Lupu Bridge

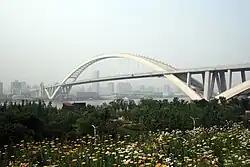

The Lupu Bridge, named after Luwan District, is a through arch bridge over the Huangpu River in Shanghai, China, connecting the city's Huangpu and Pudong districts. It is the world's third longest steel arch bridge, after the Ping'nan Third Bridge in Guangxi and the Chaotianmen Bridge in Chongqing. The bridge has a total length including approach spans of and opened on June 28, 2003. The main bridge structure is 750m long including the two side spans of 100m each, and the main span of over the Huangpu River is longer than the previous record holder for the longest arch bridge, the New River Gorge Bridge in Fayetteville, West Virginia. It cost 2.5 billion yuan (US$302 million), including US$78.04 for the main steel structure alone. It is located adjacent to the former Expo 2010 site and served as the centrepiece of the world exposition in Shanghai.